Babysitter (2022 film)

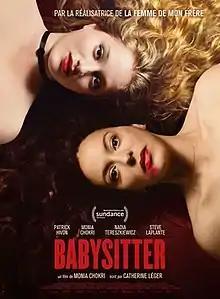
Poster

Babysitter is a 2022 Canadian comedy-drama film, directed by Monia Chokri. Adapted from a theatrical play by Catherine Léger, the film stars Patrick Hivon as Cédric, a man who goes viral after video surfaces of him drunkenly kissing a reporter during a live broadcast. Meanwhile, his wife Nadine (Chokri) is struggling with post-partum depression following the birth of their child. Cédric hires a babysitter (Nadia Tereszkiewicz) to take care of the baby, to the surprise of Nadine, with whom she eventually develops her own special relationship.